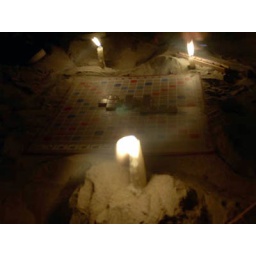
there was a lot of sand in my bag at the end of the night.